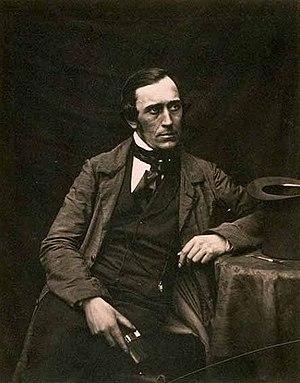
James Valentine est un photographe, lithographe et éditeur écossais.